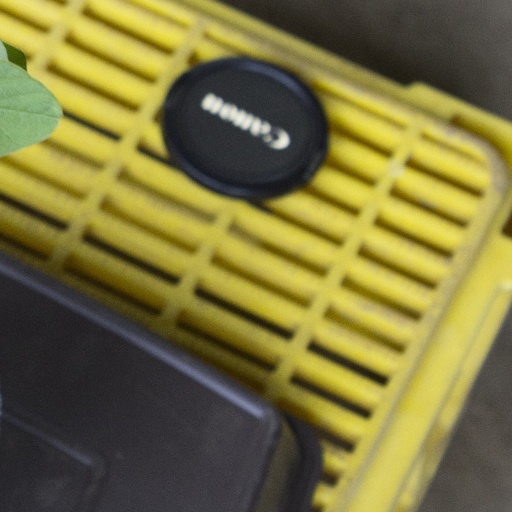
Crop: soybean